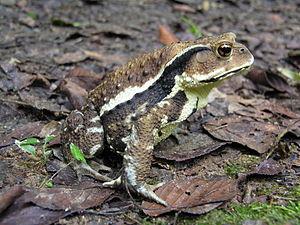
Bufo japonicus est une espèce d'amphibiens de la famille des Bufonidae.
Les monts Nikkō sont un groupe de volcans situé à la limite des préfectures de Tochigi et Gunma, sur l'île de Honshū, au Japon. Son activité volcanique débute il y a environ 560 000 ans, avec la formation des monts Nyohō, et Akanagi. Elle prend fin il y a environ 12 000 ans avec l'émergence du stratovolcan Nikkō-shirane, son point culminant à 2 578 mètres d'altitude. Terres sacrées du shintoisme, ils deviennent aussi, au VIIIᵉ siècle, des montagnes sacrées du bouddhisme par la volonté du moine bouddhiste Shōdō Shōnin, ascète montagnard et propagateur de l'enseignement du Bouddha dans l'ancienne province de Shimotsuke.
Le mont Nyohō est une montagne du Japon située à Nikkō, sur l'île de Honshū, au nord de l'agglomération de Tokyo. Ce stratovolcan culminant à 2 483 mètres d'altitude fait partie du complexe volcanique des monts Nikkō dans le parc national de Nikkō. Il émerge du sol de l'arc volcanique du Japon il y a environ 560 000 ans, lorsque débute la formation des monts Nikkō, et cesse toute activité volcanique il y a 86 000 ans. Objet de culte du shintoïsme depuis des temps immémoriaux, le volcan Nyohō devient aussi, au VIIIᵉ siècle, en lien avec le mont Nantai voisin, une montagne sacrée du bouddhisme par la volonté du moine bouddhiste Shōdō Shōnin, ascète montagnard et propagateur de l'enseignement du Bouddha dans l'ancienne province de Shimotsuke. Les religieux du sanctuaire Futarasan de Nikkō, un site historique inscrit au patrimoine mondial, l'entretiennent comme lieu de pèlerinage.